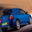
Label: automobile